Churches in Colchester

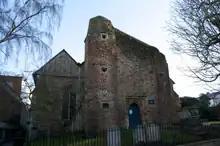
St Martin's

Originally built on part of St John's Abbey cemetery around AD 1150, contains work from every century since. It was declared redundant in 1956 and then used as a St. John Ambulance depot until 1975 when it was converted into a masonic centre.